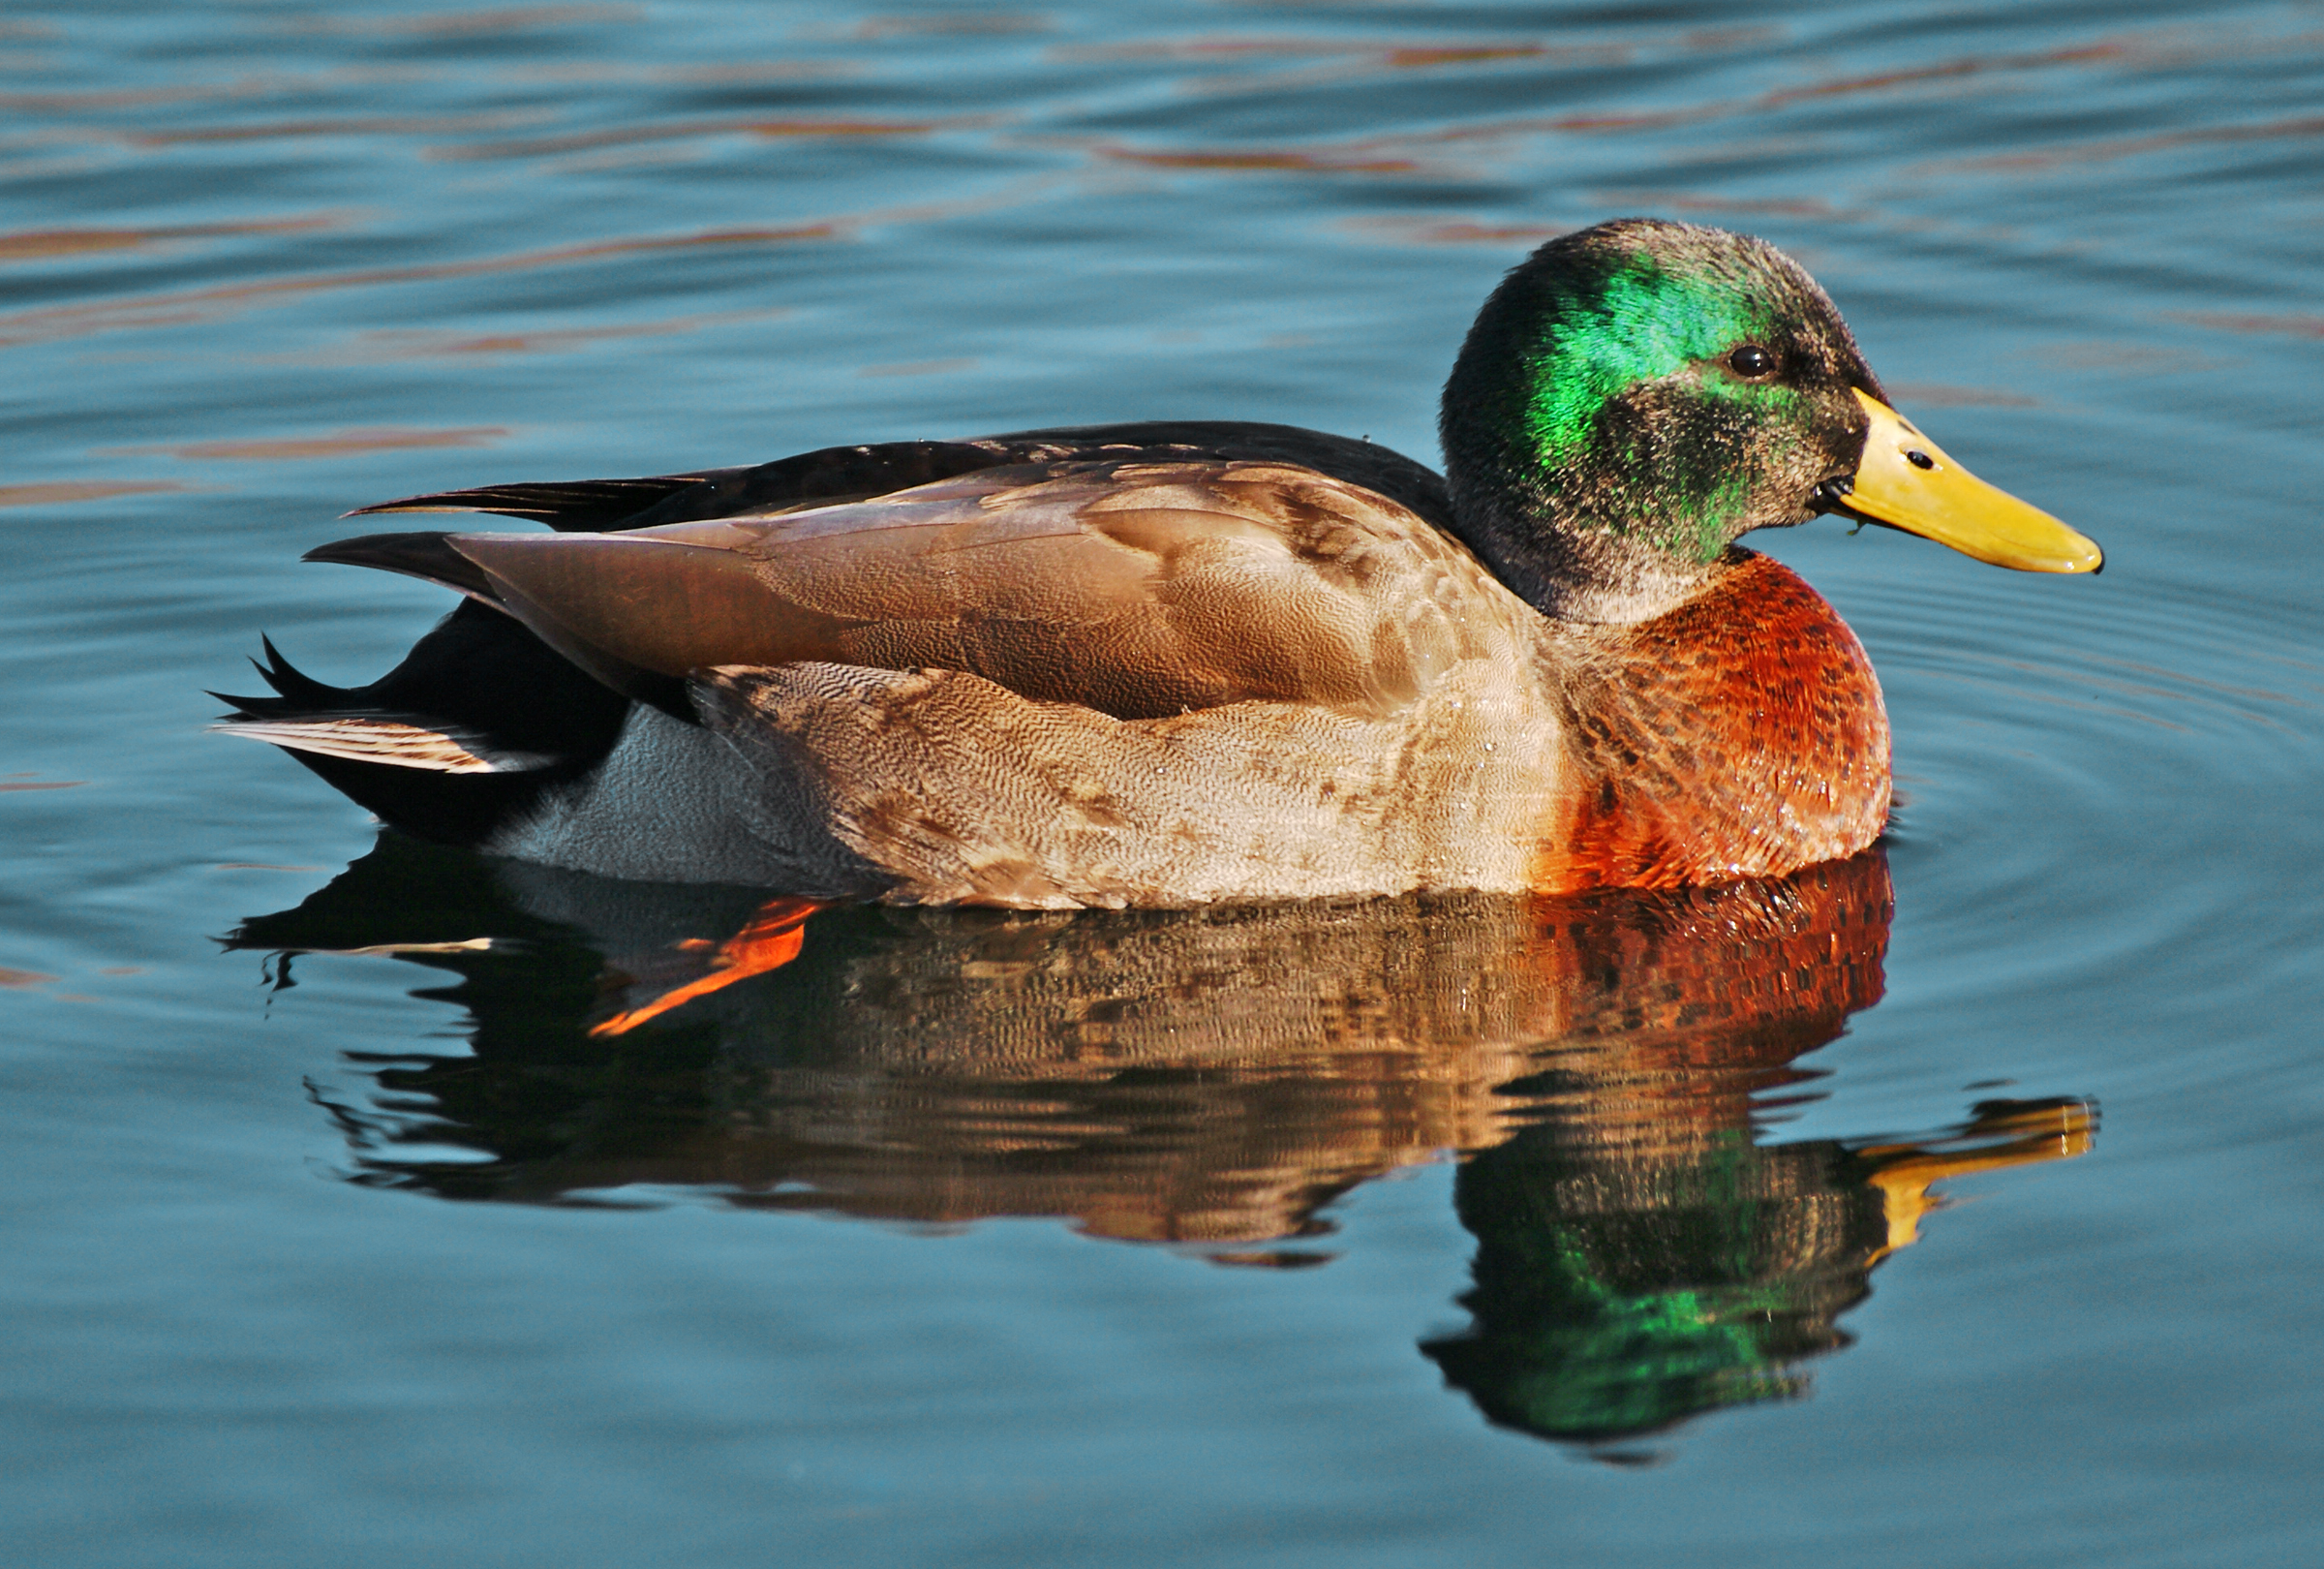
water, nature, bird, wing, wildlife, reflection, beak, fauna, poultry, drake, duck, vertebrate, waterfowl, water bird, mallard, canard, ducks geese and swans, seaduck